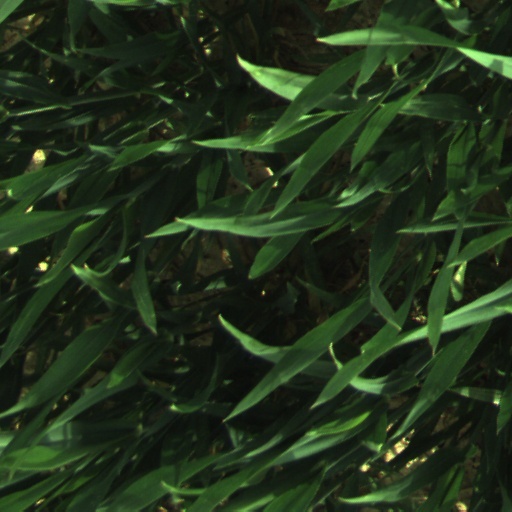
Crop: wheat